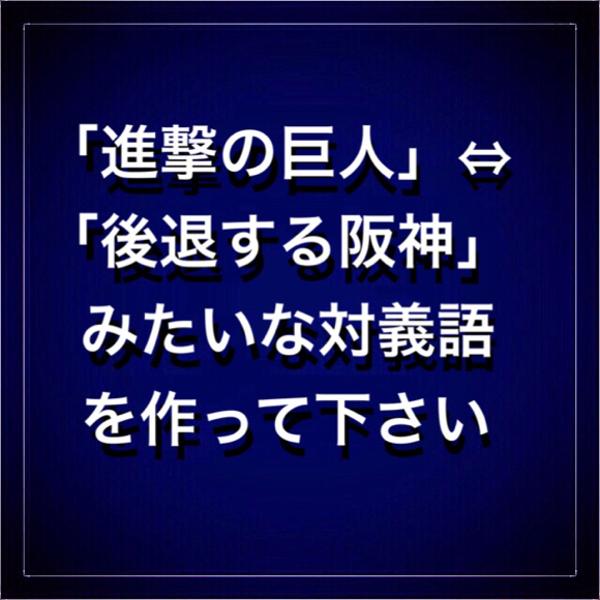
回答: 手を染める⇔足を洗う